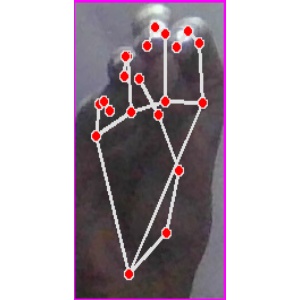
अक्षर: ङ